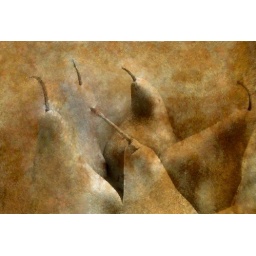
I experimented with the addition of tone and texture by sandwiching a slide of a brown building stone with a slide of the pears.